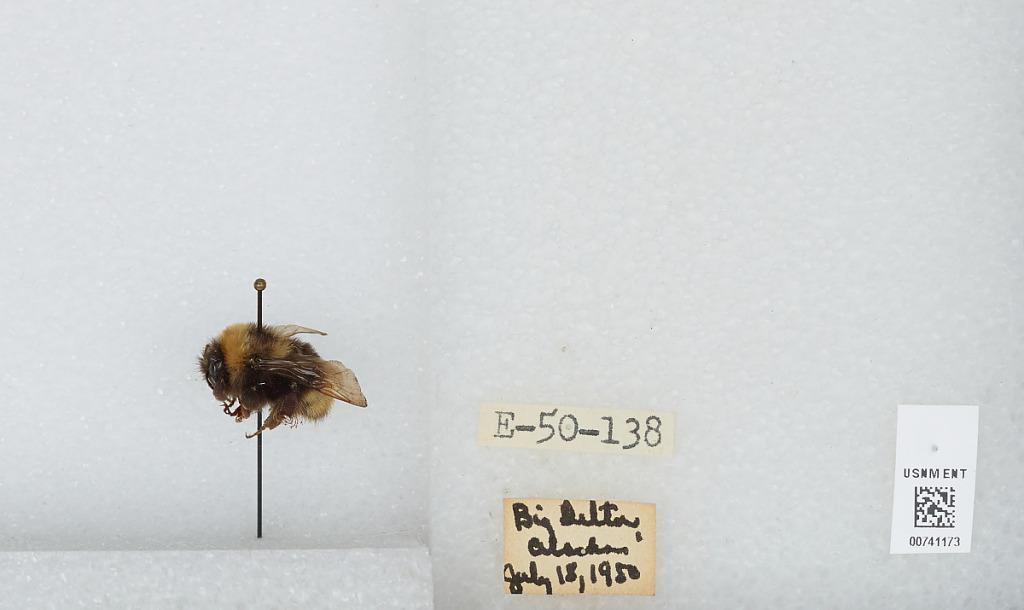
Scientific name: Bombus (Bombus) occidentalis Greene
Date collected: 1950-7-18
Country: United States
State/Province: Alaska
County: Southeast Fairbanks
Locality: Big Delta
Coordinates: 64.1472, -145.802